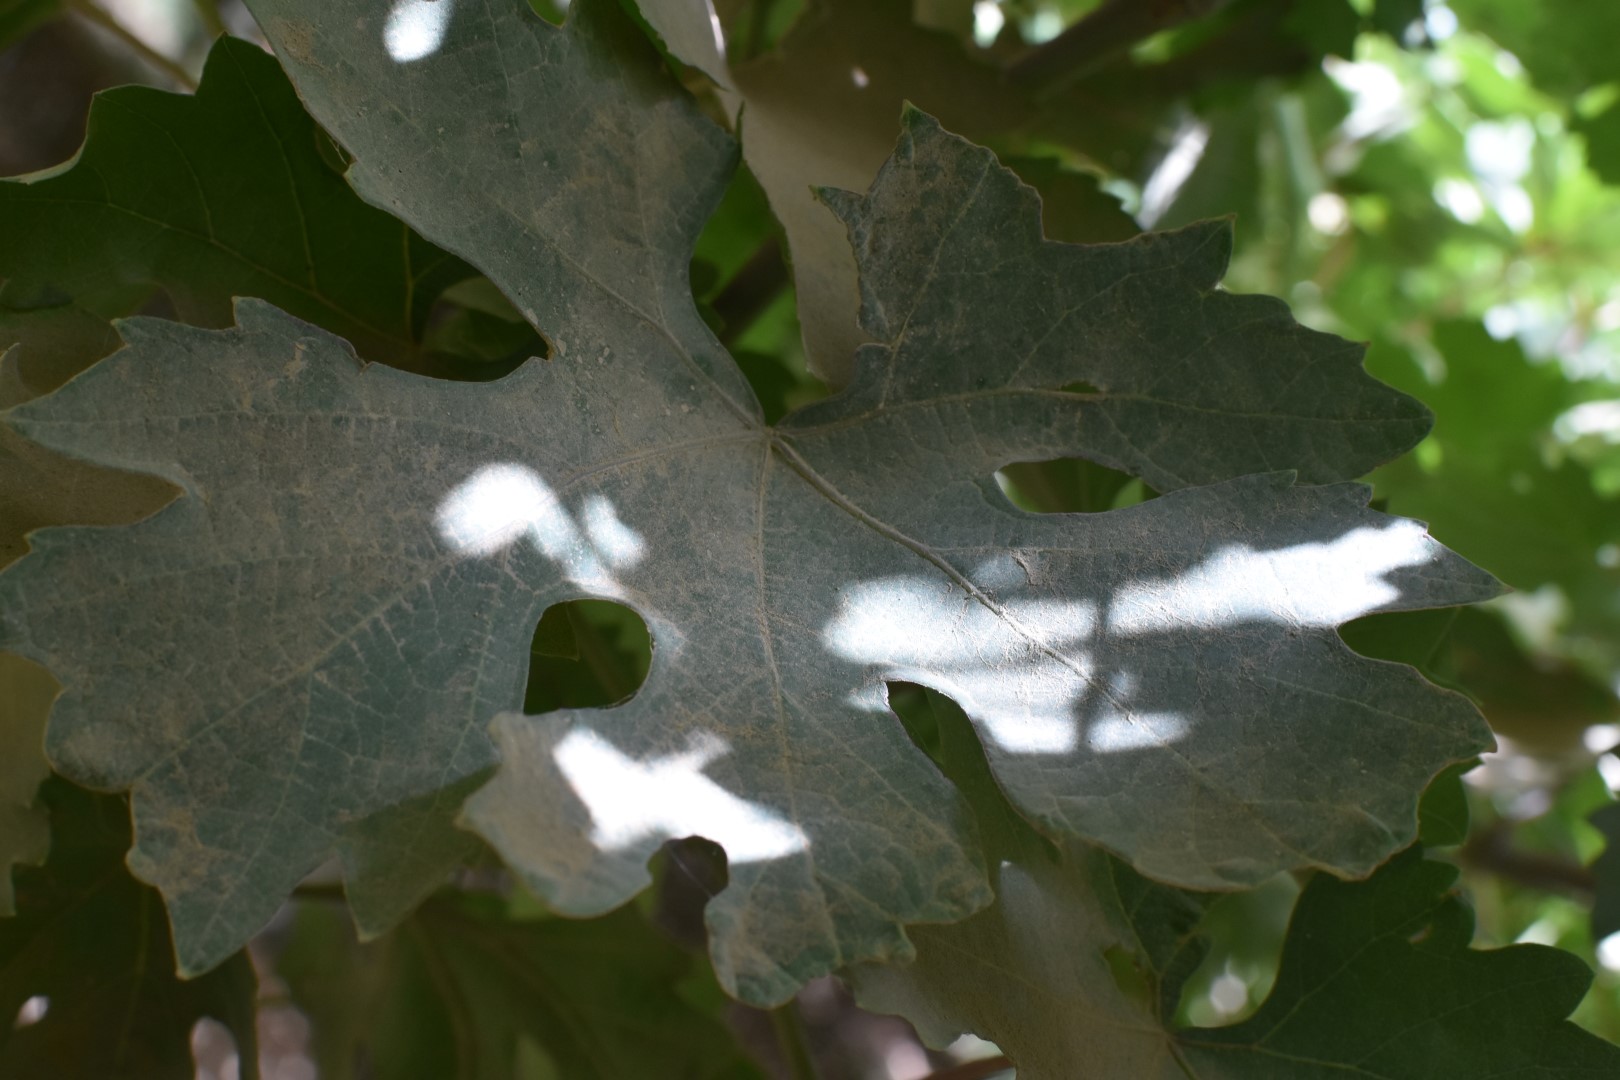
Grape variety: Riasi